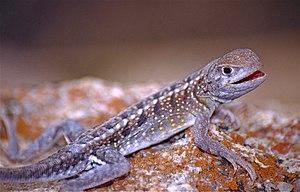
Chalarodon madagascariensis est une espèce de sauriens de la famille des Opluridae.